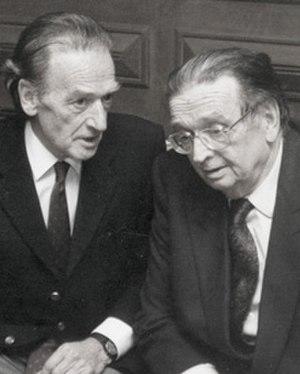
Emmanuel d'Hooghvorst (à droite) accompagné de son frère Charles (à gauche)
Le baron Emmanuel d'Hooghvorst, arrière-arrière-petit-fils du général Emmanuel Vanderlinden, baron d'Hooghvorst, de son nom complet Emmanuel van der Linden d'Hooghvorst, est un littérateur, philosophe spagirique et alchimiste belge.